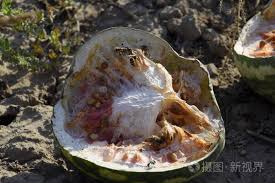
Label: trash